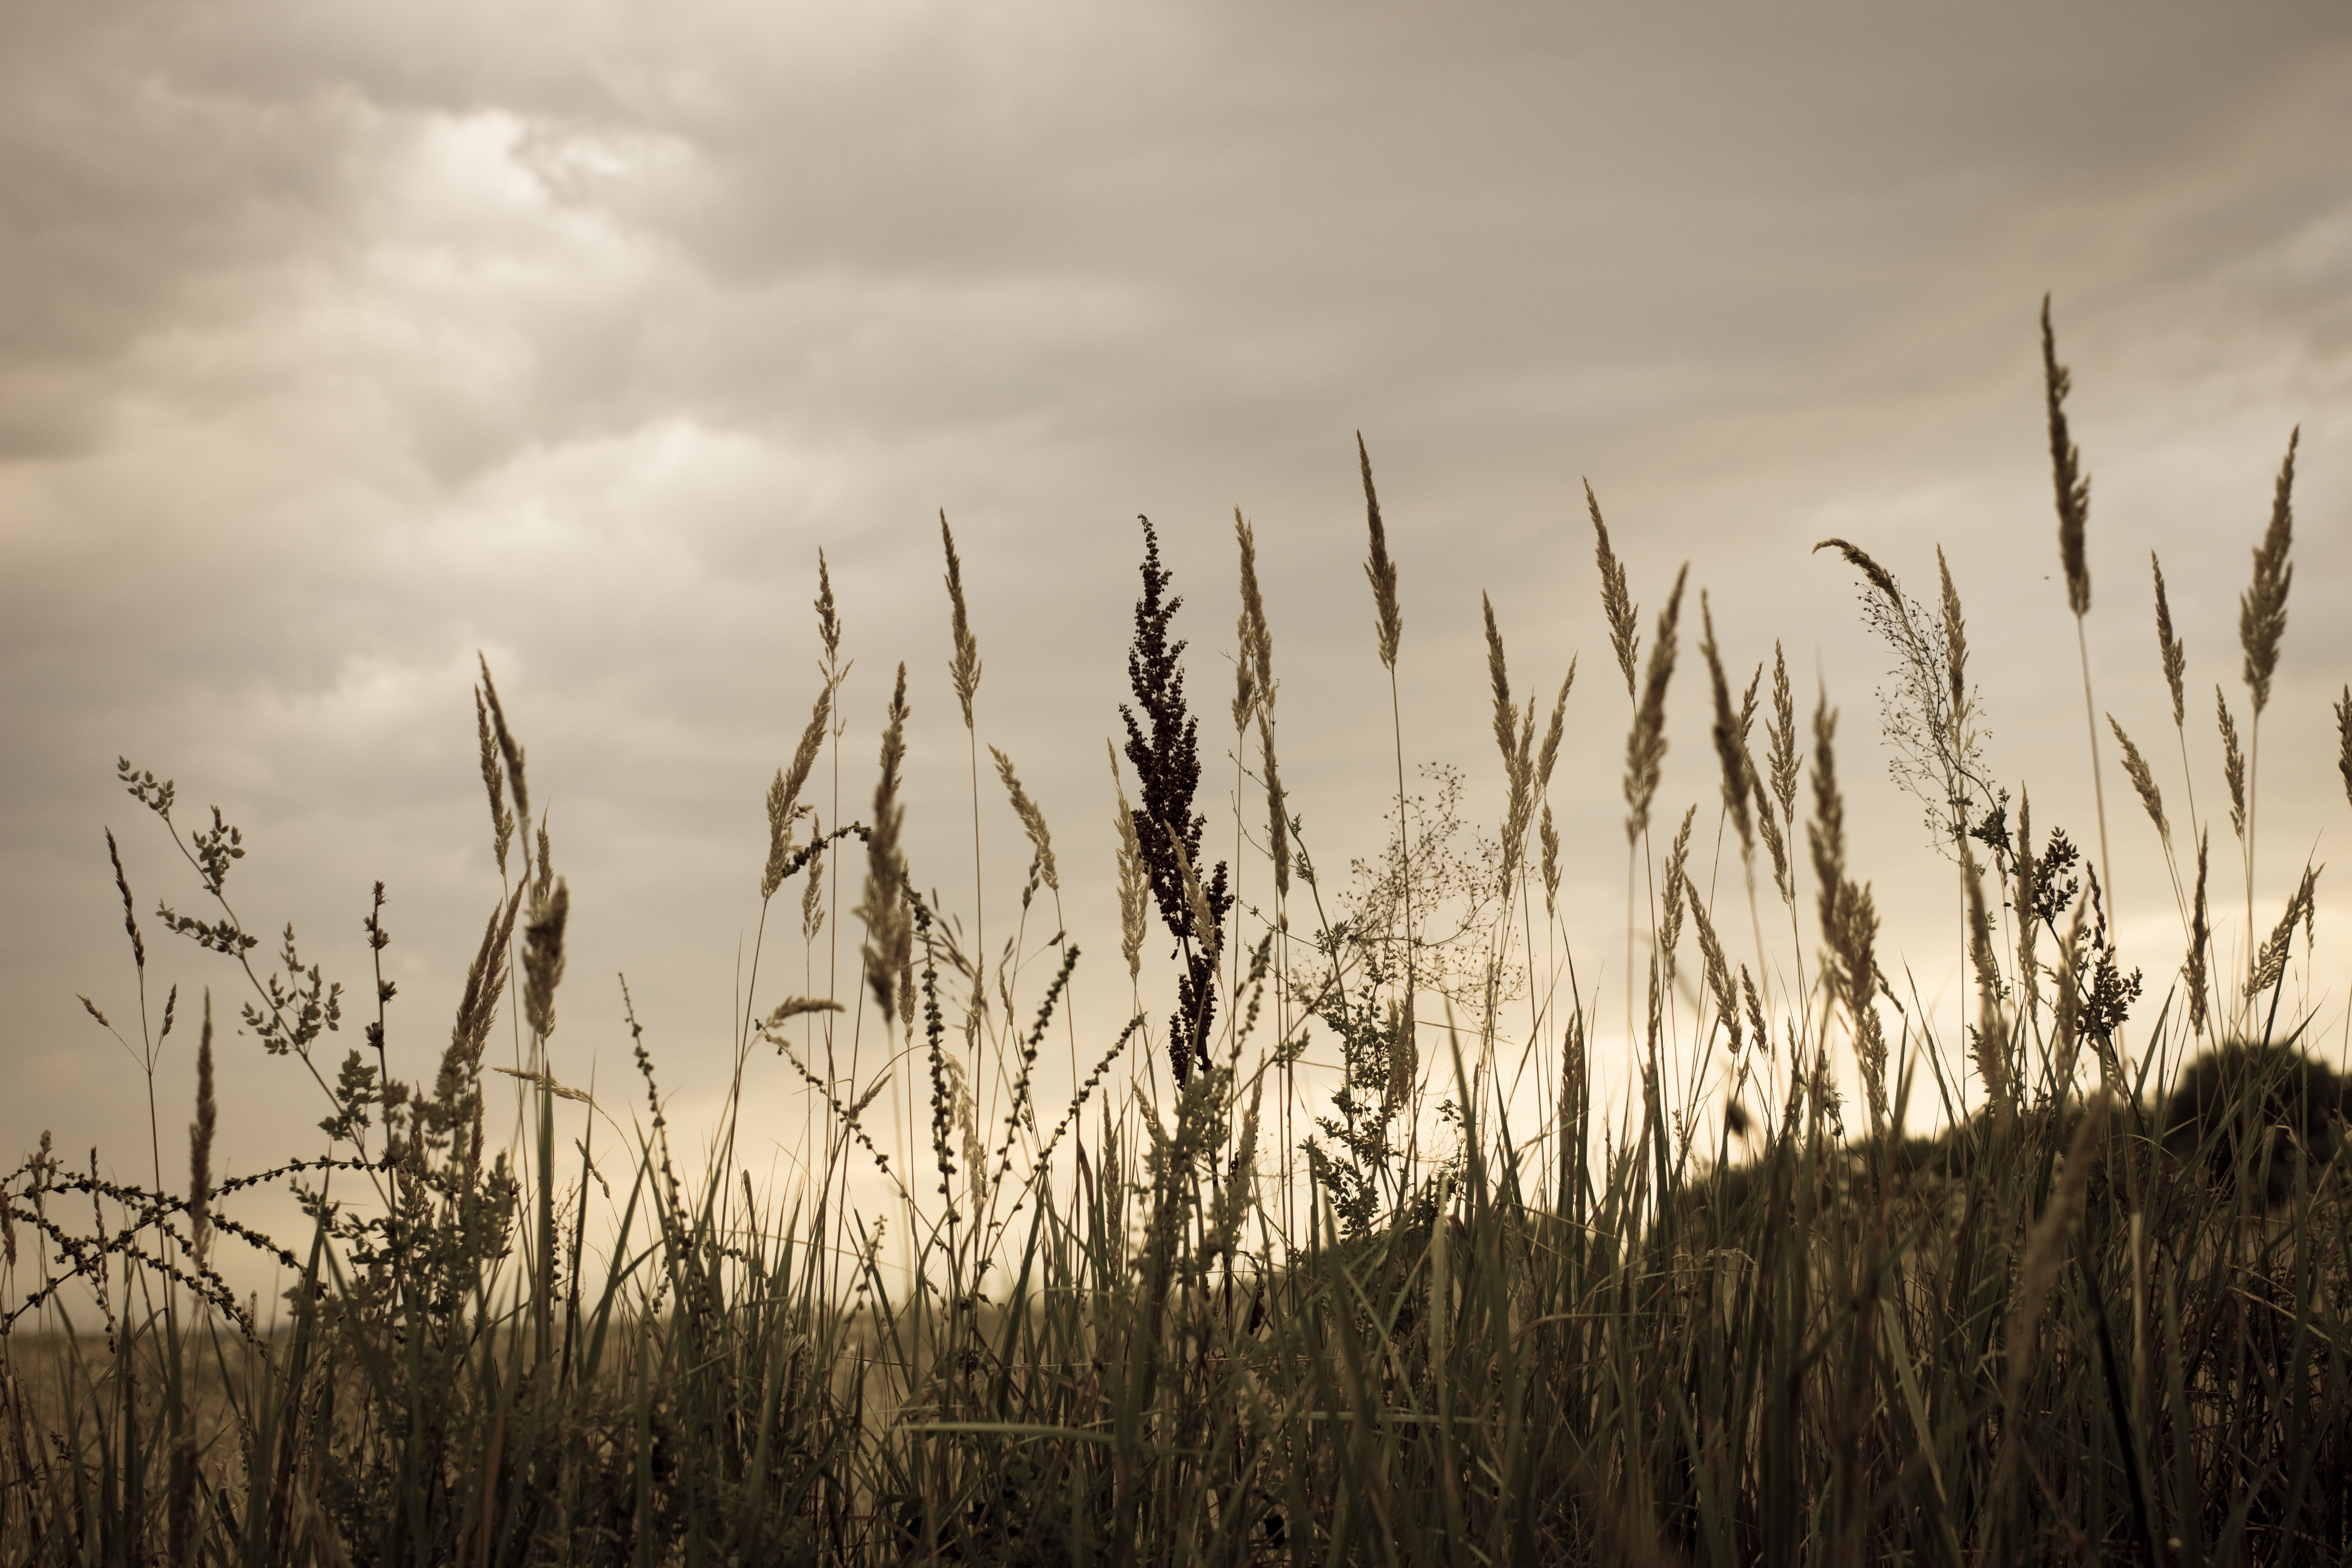
tree, nature, grass, horizon, cloud, plant, sky, sunset, field, meadow, wheat, prairie, sunlight, morning, wind, crop, agriculture, plain, grassland, wetland, cereals, flowering plant, kolos, atmospheric phenomenon, grass family, land plant, phragmites